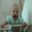
Label: baby